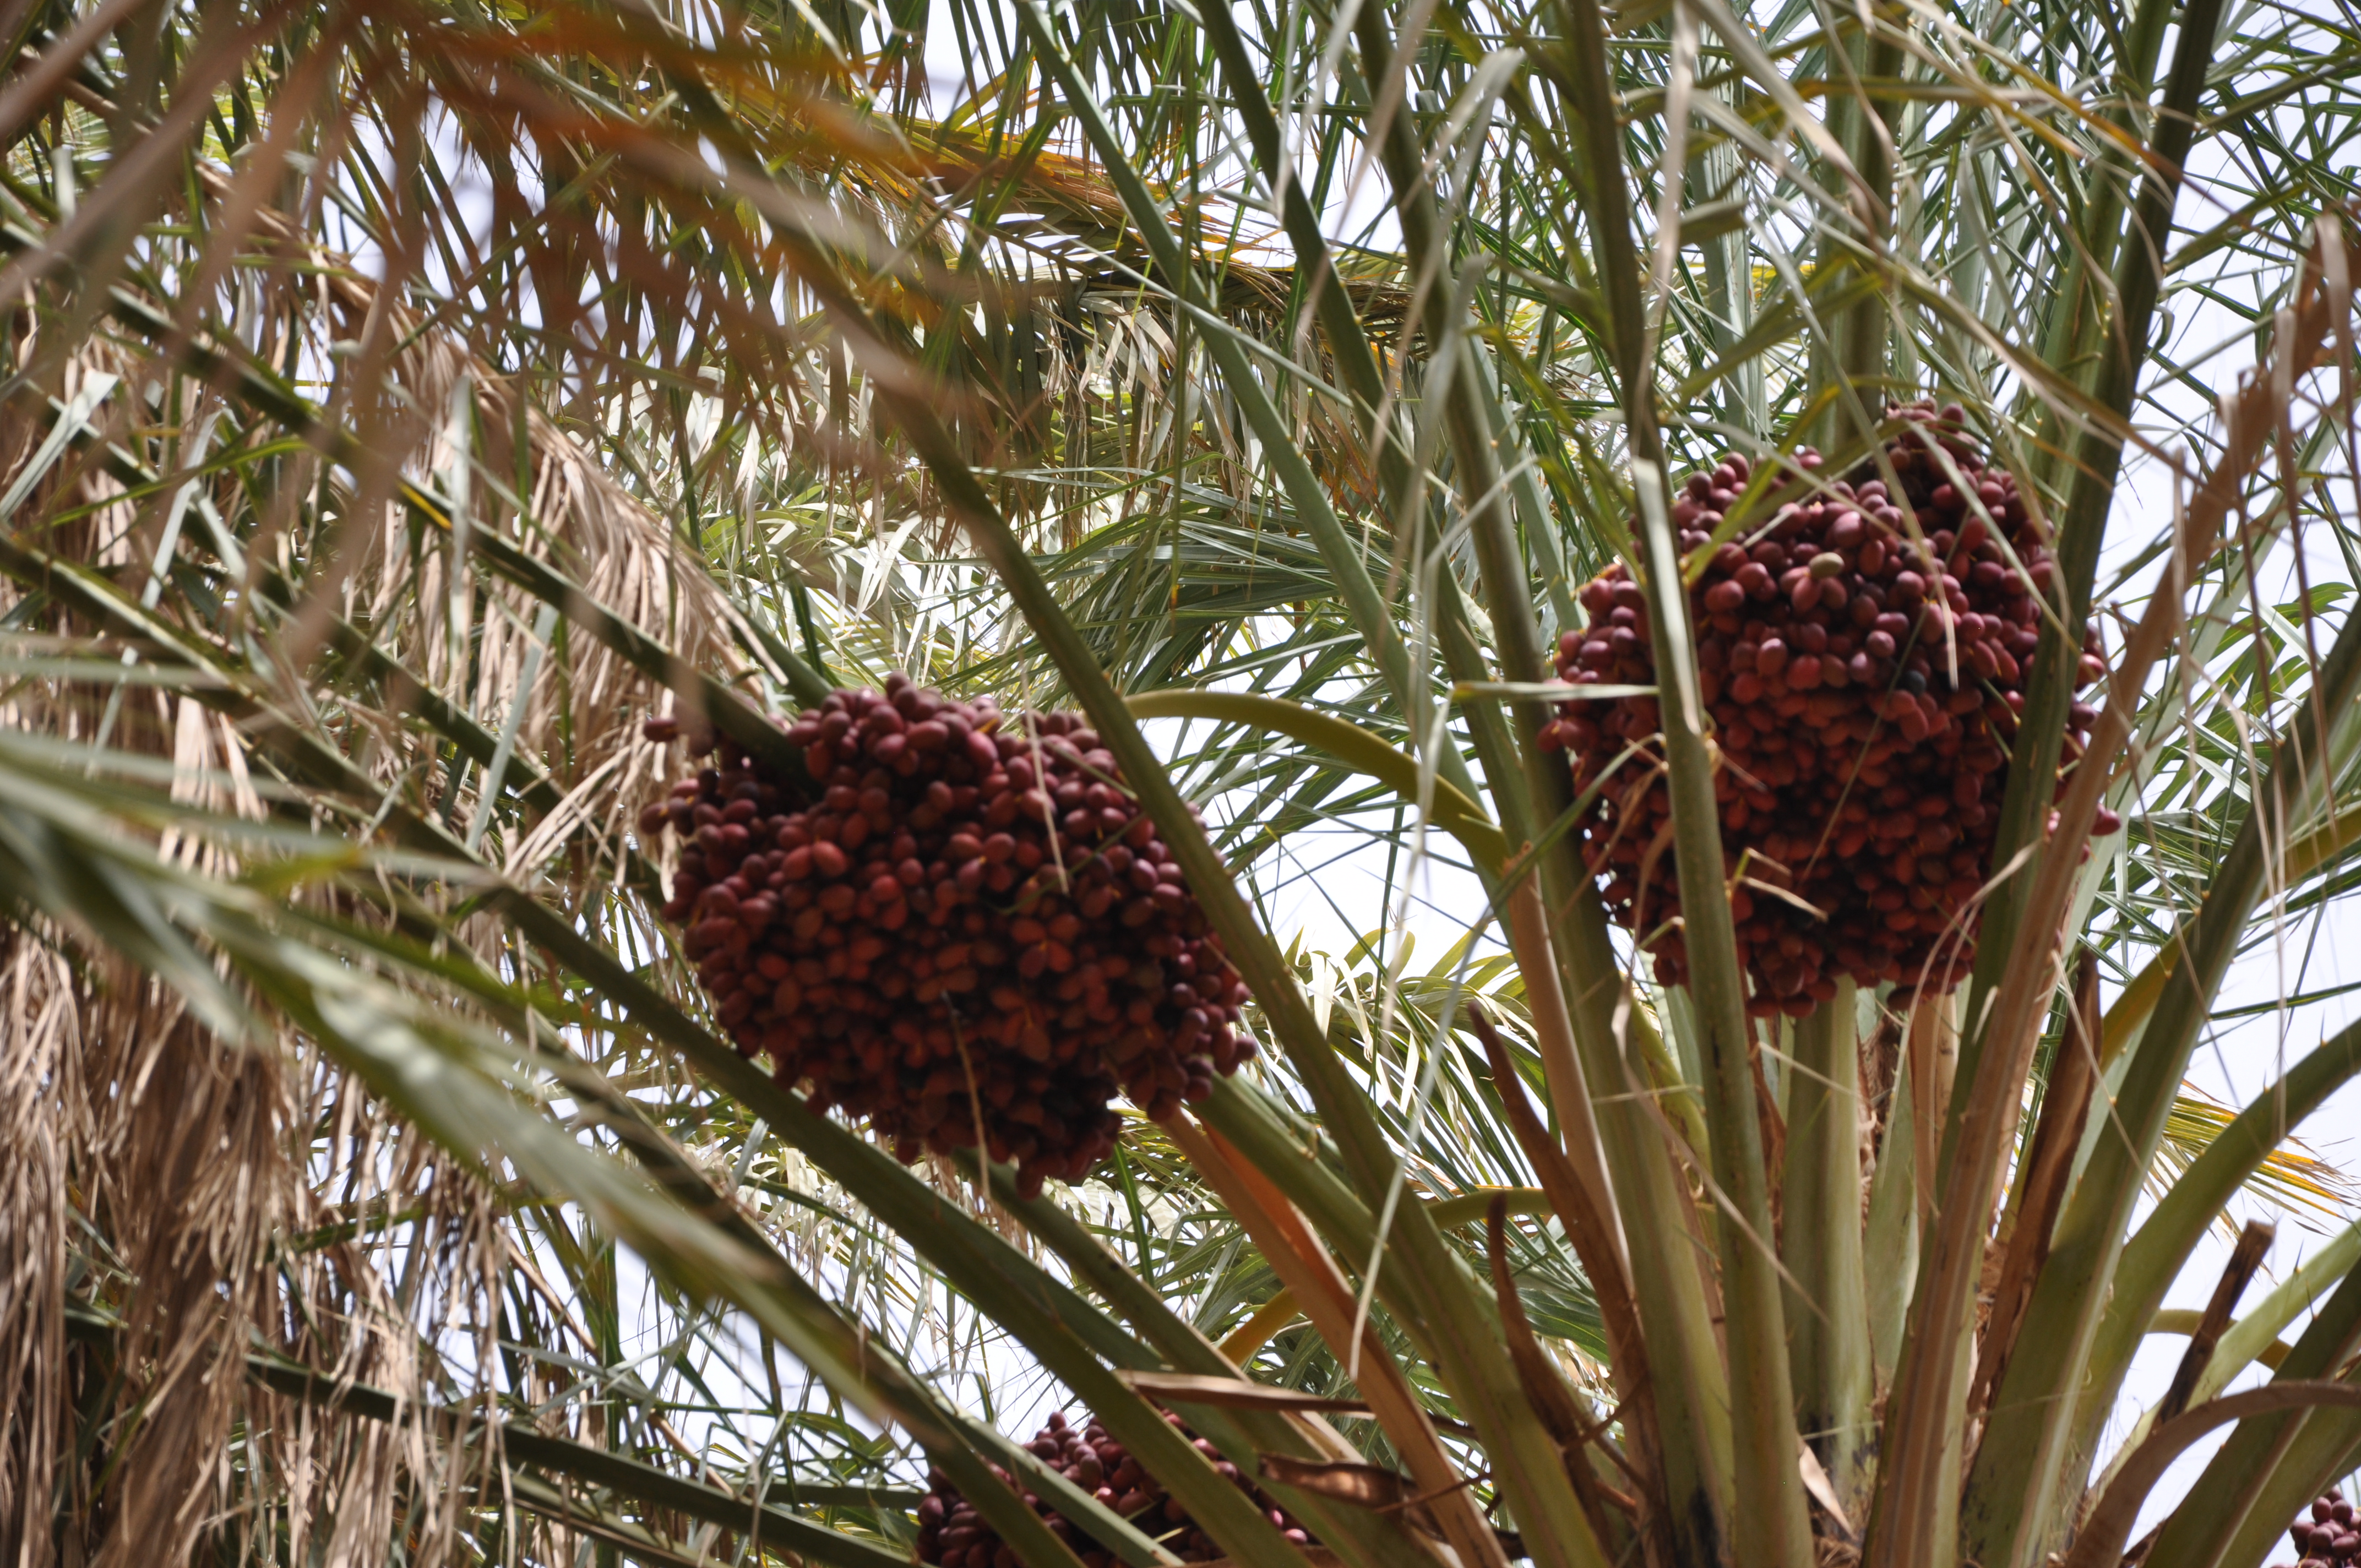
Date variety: bouisthami